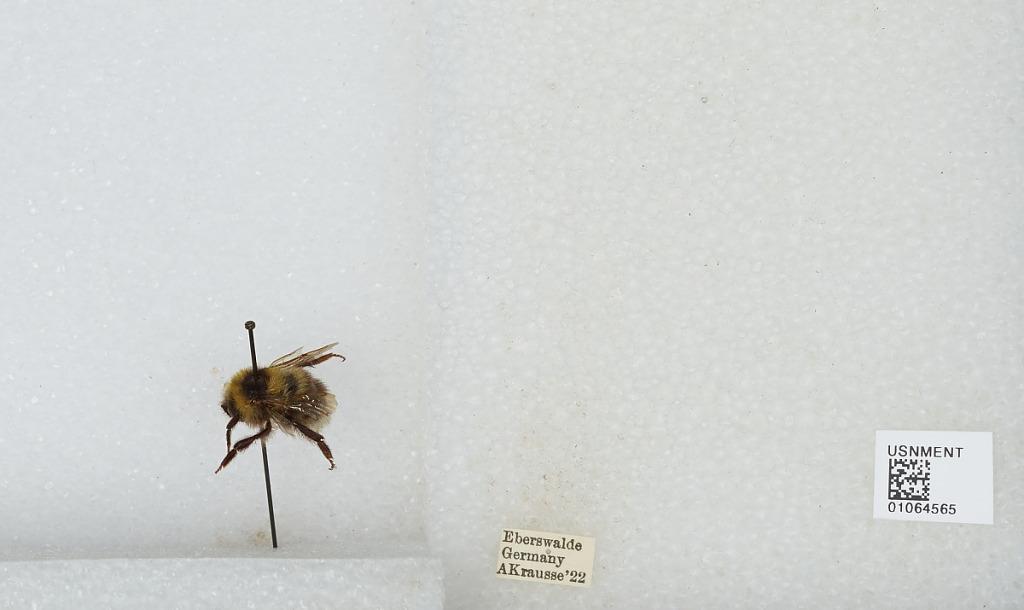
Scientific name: Bombus sp.
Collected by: A. Krausse
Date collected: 1922--
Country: Germany
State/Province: Brandenburg
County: Barnim
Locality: Eberswalde
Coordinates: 52.8356, 13.8182